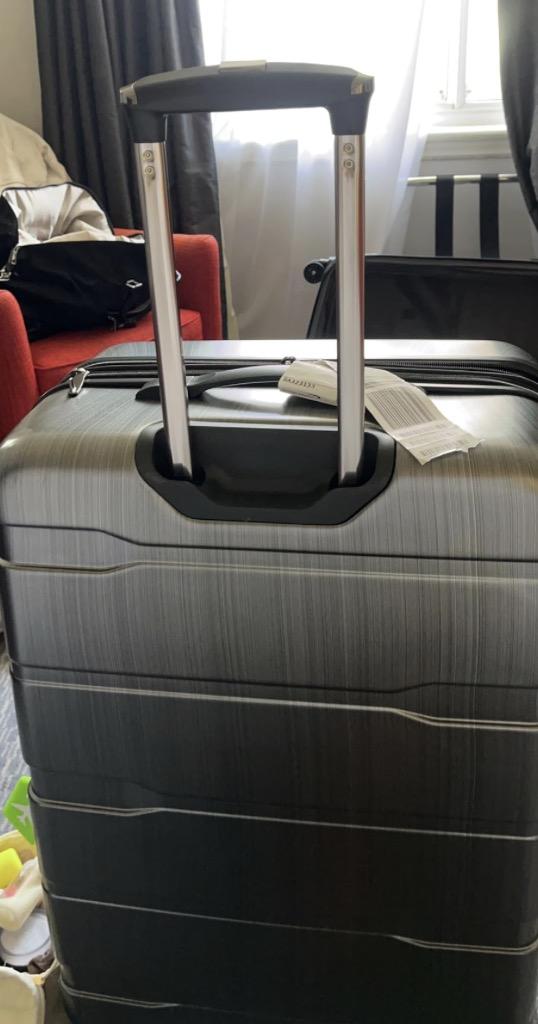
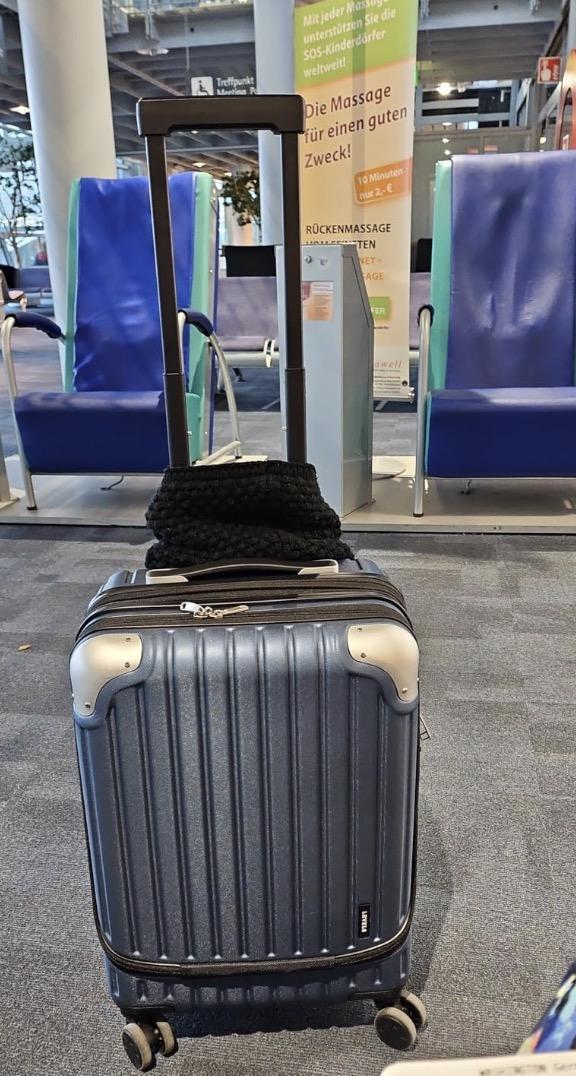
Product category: items_tea
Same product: no